Star-Spangled Banner (flag)

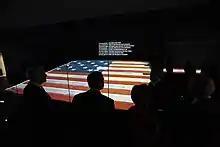
President George W. Bush (center) observes the flag upon its unveiling at the reopening of the National Museum of American History in 2008

In 1873, Appleton lent the flag to George Henry Preble, a naval officer who had written a popular history of the American flag. Preble had the flag quilted to a canvas sail, and unfurled it at the Boston Navy Yard to take the first known photograph of it. He then put the flag on display at the headquarters of the New England Historic Genealogical Society for several weeks. It was then kept in the Society's vault until 1876, when it was taken to the vault of the Historical Society of Pennsylvania. It was intended to be exhibited at the Philadelphia Centennial Exhibition, but was not displayed because of fears it would be damaged.